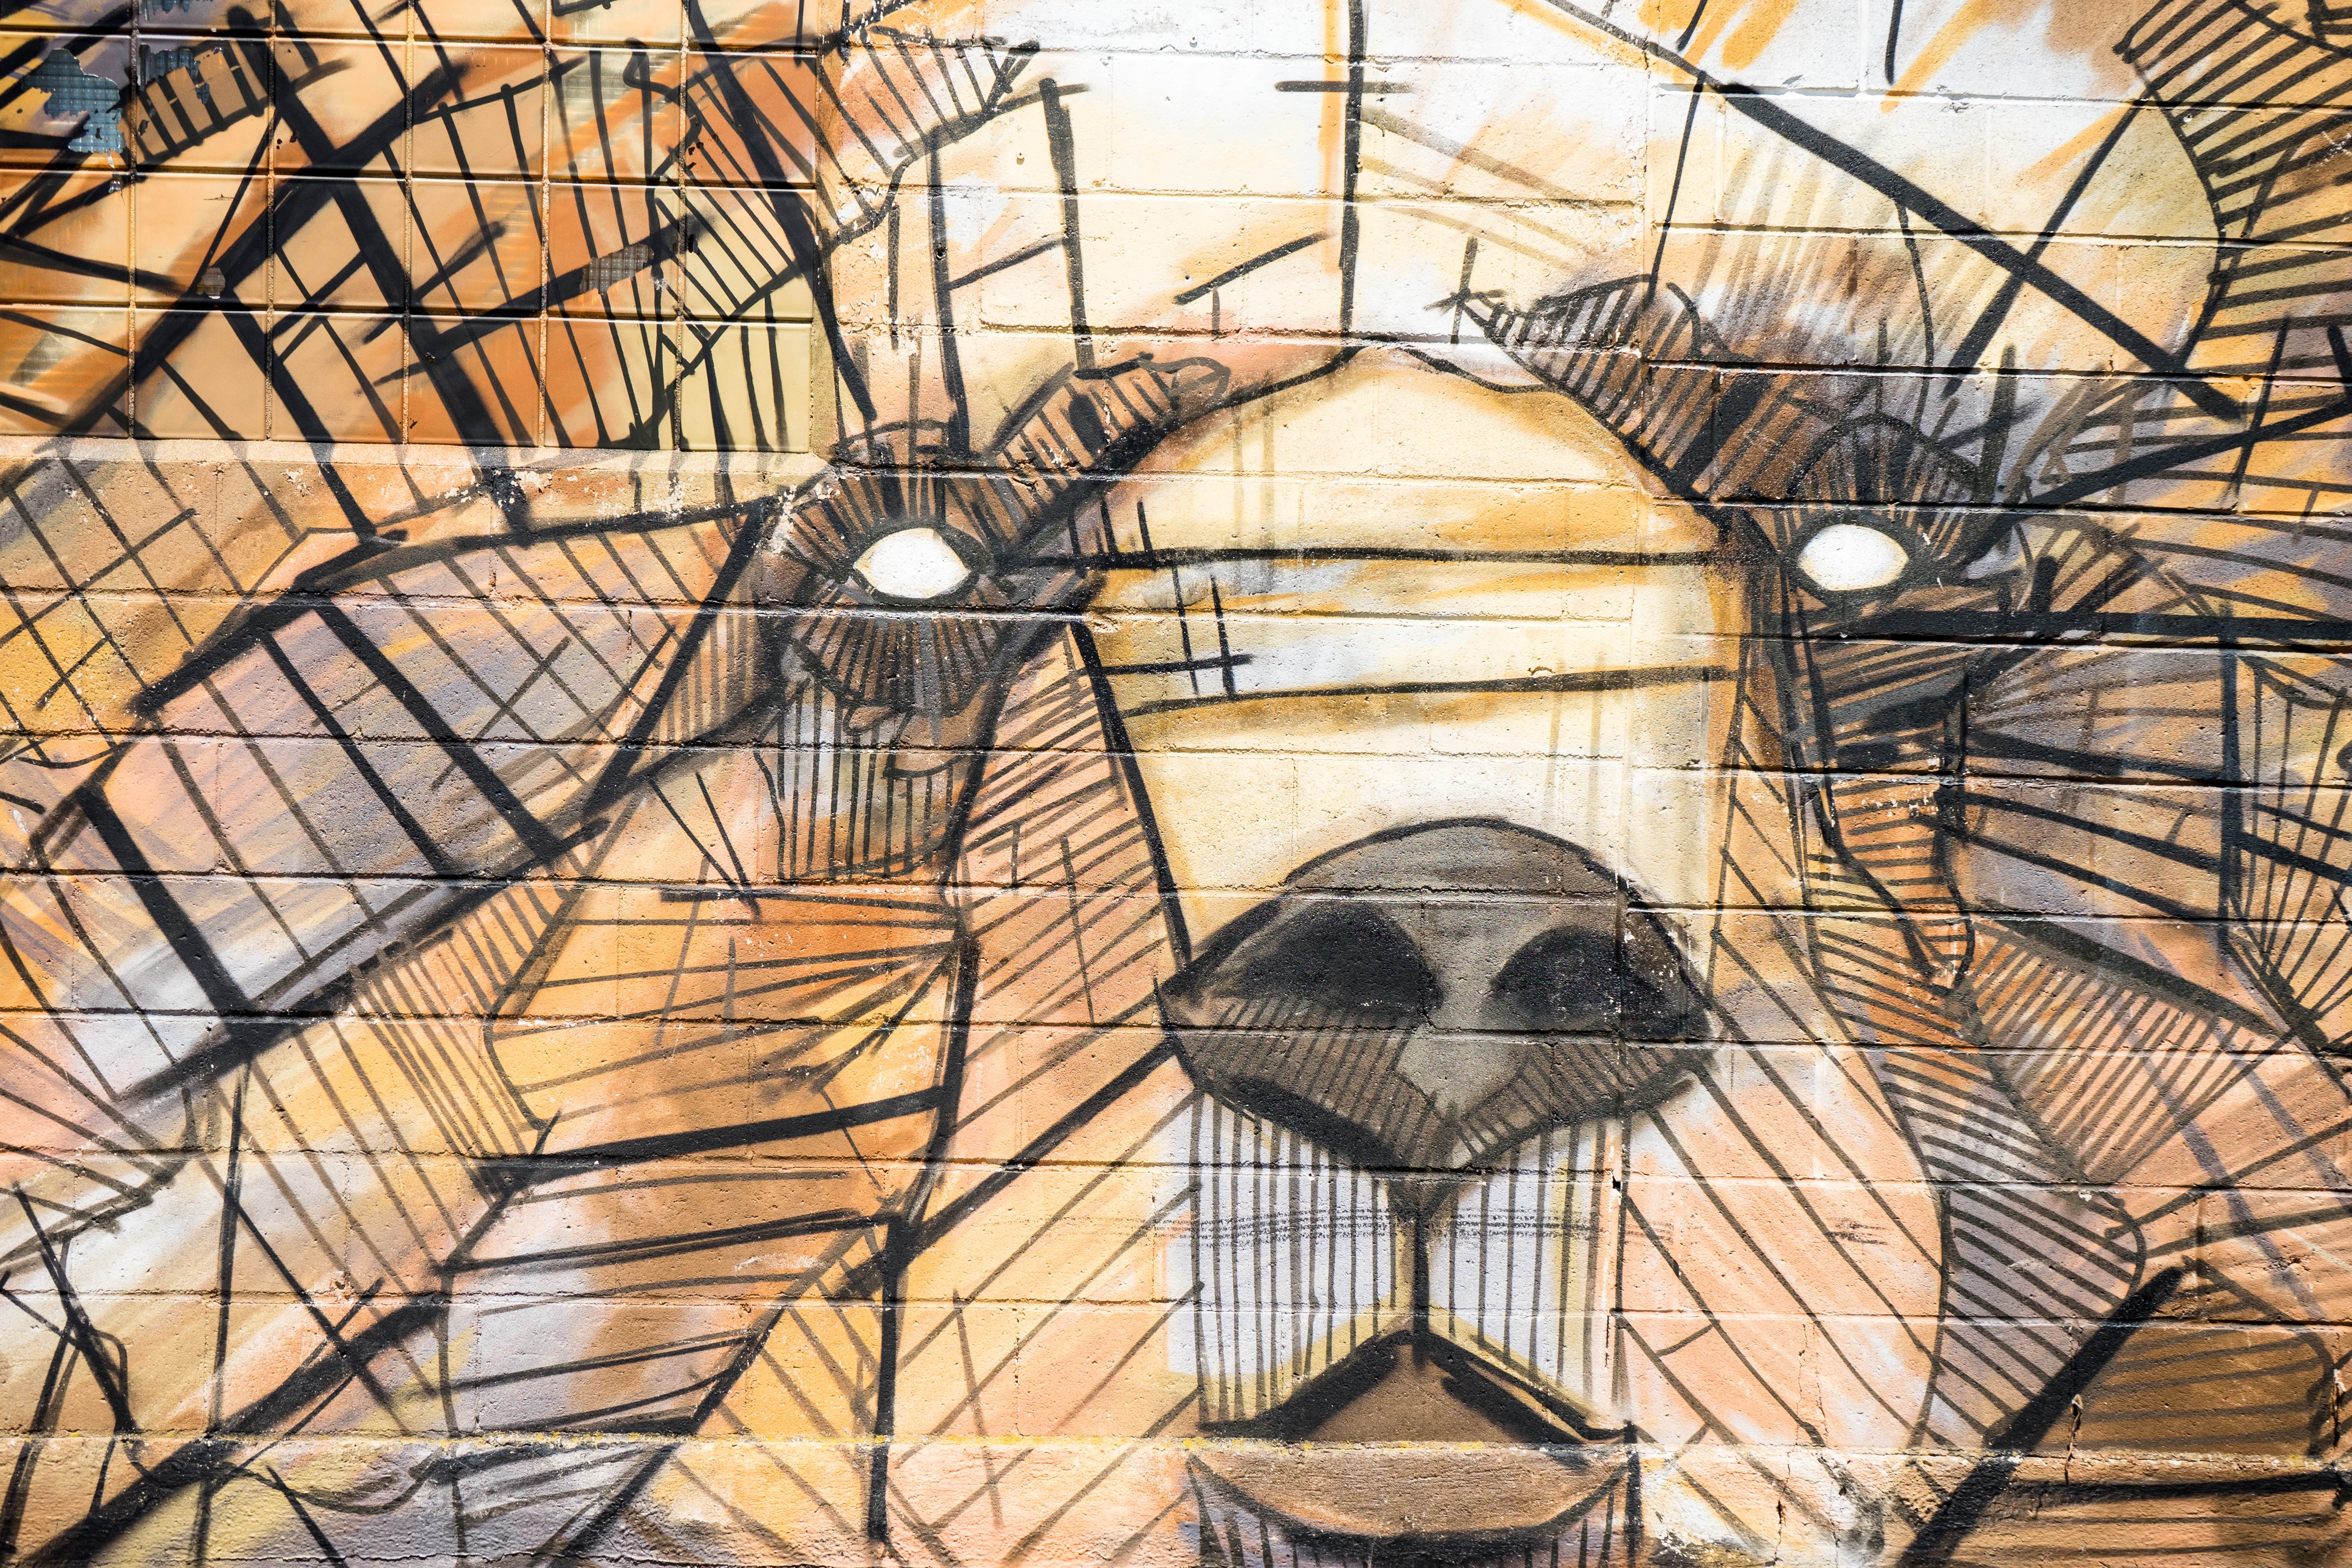
wood, window, wall, graffiti, painting, art, sketch, drawing, design, symmetry, mural